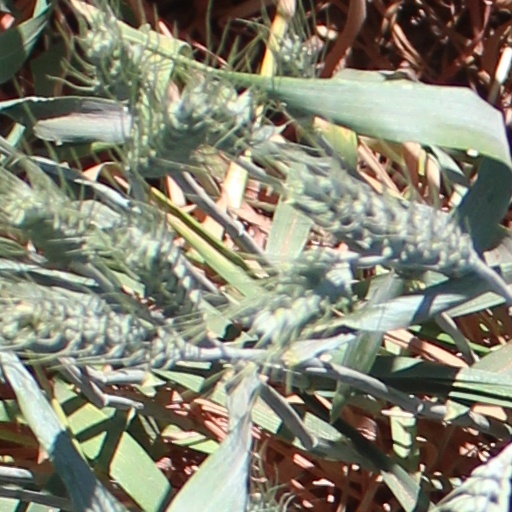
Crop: wheat